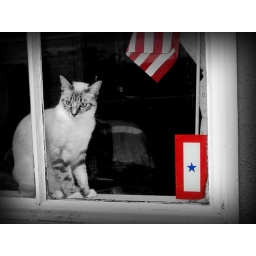
Sally sitting in the window at my parents' house. Photo taken by my mom, edited by me.